Great horned owl

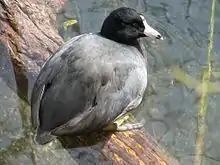
American coots are often a favored food source for great horned owls living near wetlands.

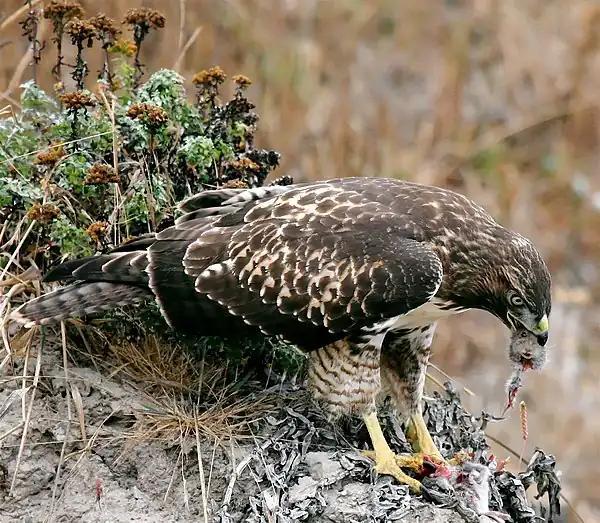
An immature red-tailed hawk eats a vole, one of the many prey items that feed both the competing hawks and great horned owls.

In most aspects of their behavior, great horned owls are typical of owls and most birds of prey. Like most owls, the great horned owl makes great use of secrecy and stealth. Due to its natural-colored plumage, it is well camouflaged both while active at night and while roosting during the day. During the daytime it roosts usually in large trees (including snags & large hollows but usually thick branches) but may occasionally be in crevices or small caves in rocks or in dense shrubbery. Pine and other coniferous trees may be preferred where available since they are particularly dense and provide cover throughout the year. Typically, males have a favorite roosting site not far from the nest, sometimes used over successive years. While roosting, great horned owls may rest in the "tall-thin" position, where they sit as erect and hold themselves as slim as is possible. The kind of posture is well known as a further method of camouflage for other owls, like long-eared owls or great grey owls, especially if humans or other potential mammalian carnivores approach them. The Eurasian eagle owl rarely, if ever, assumes the tall-thin position.